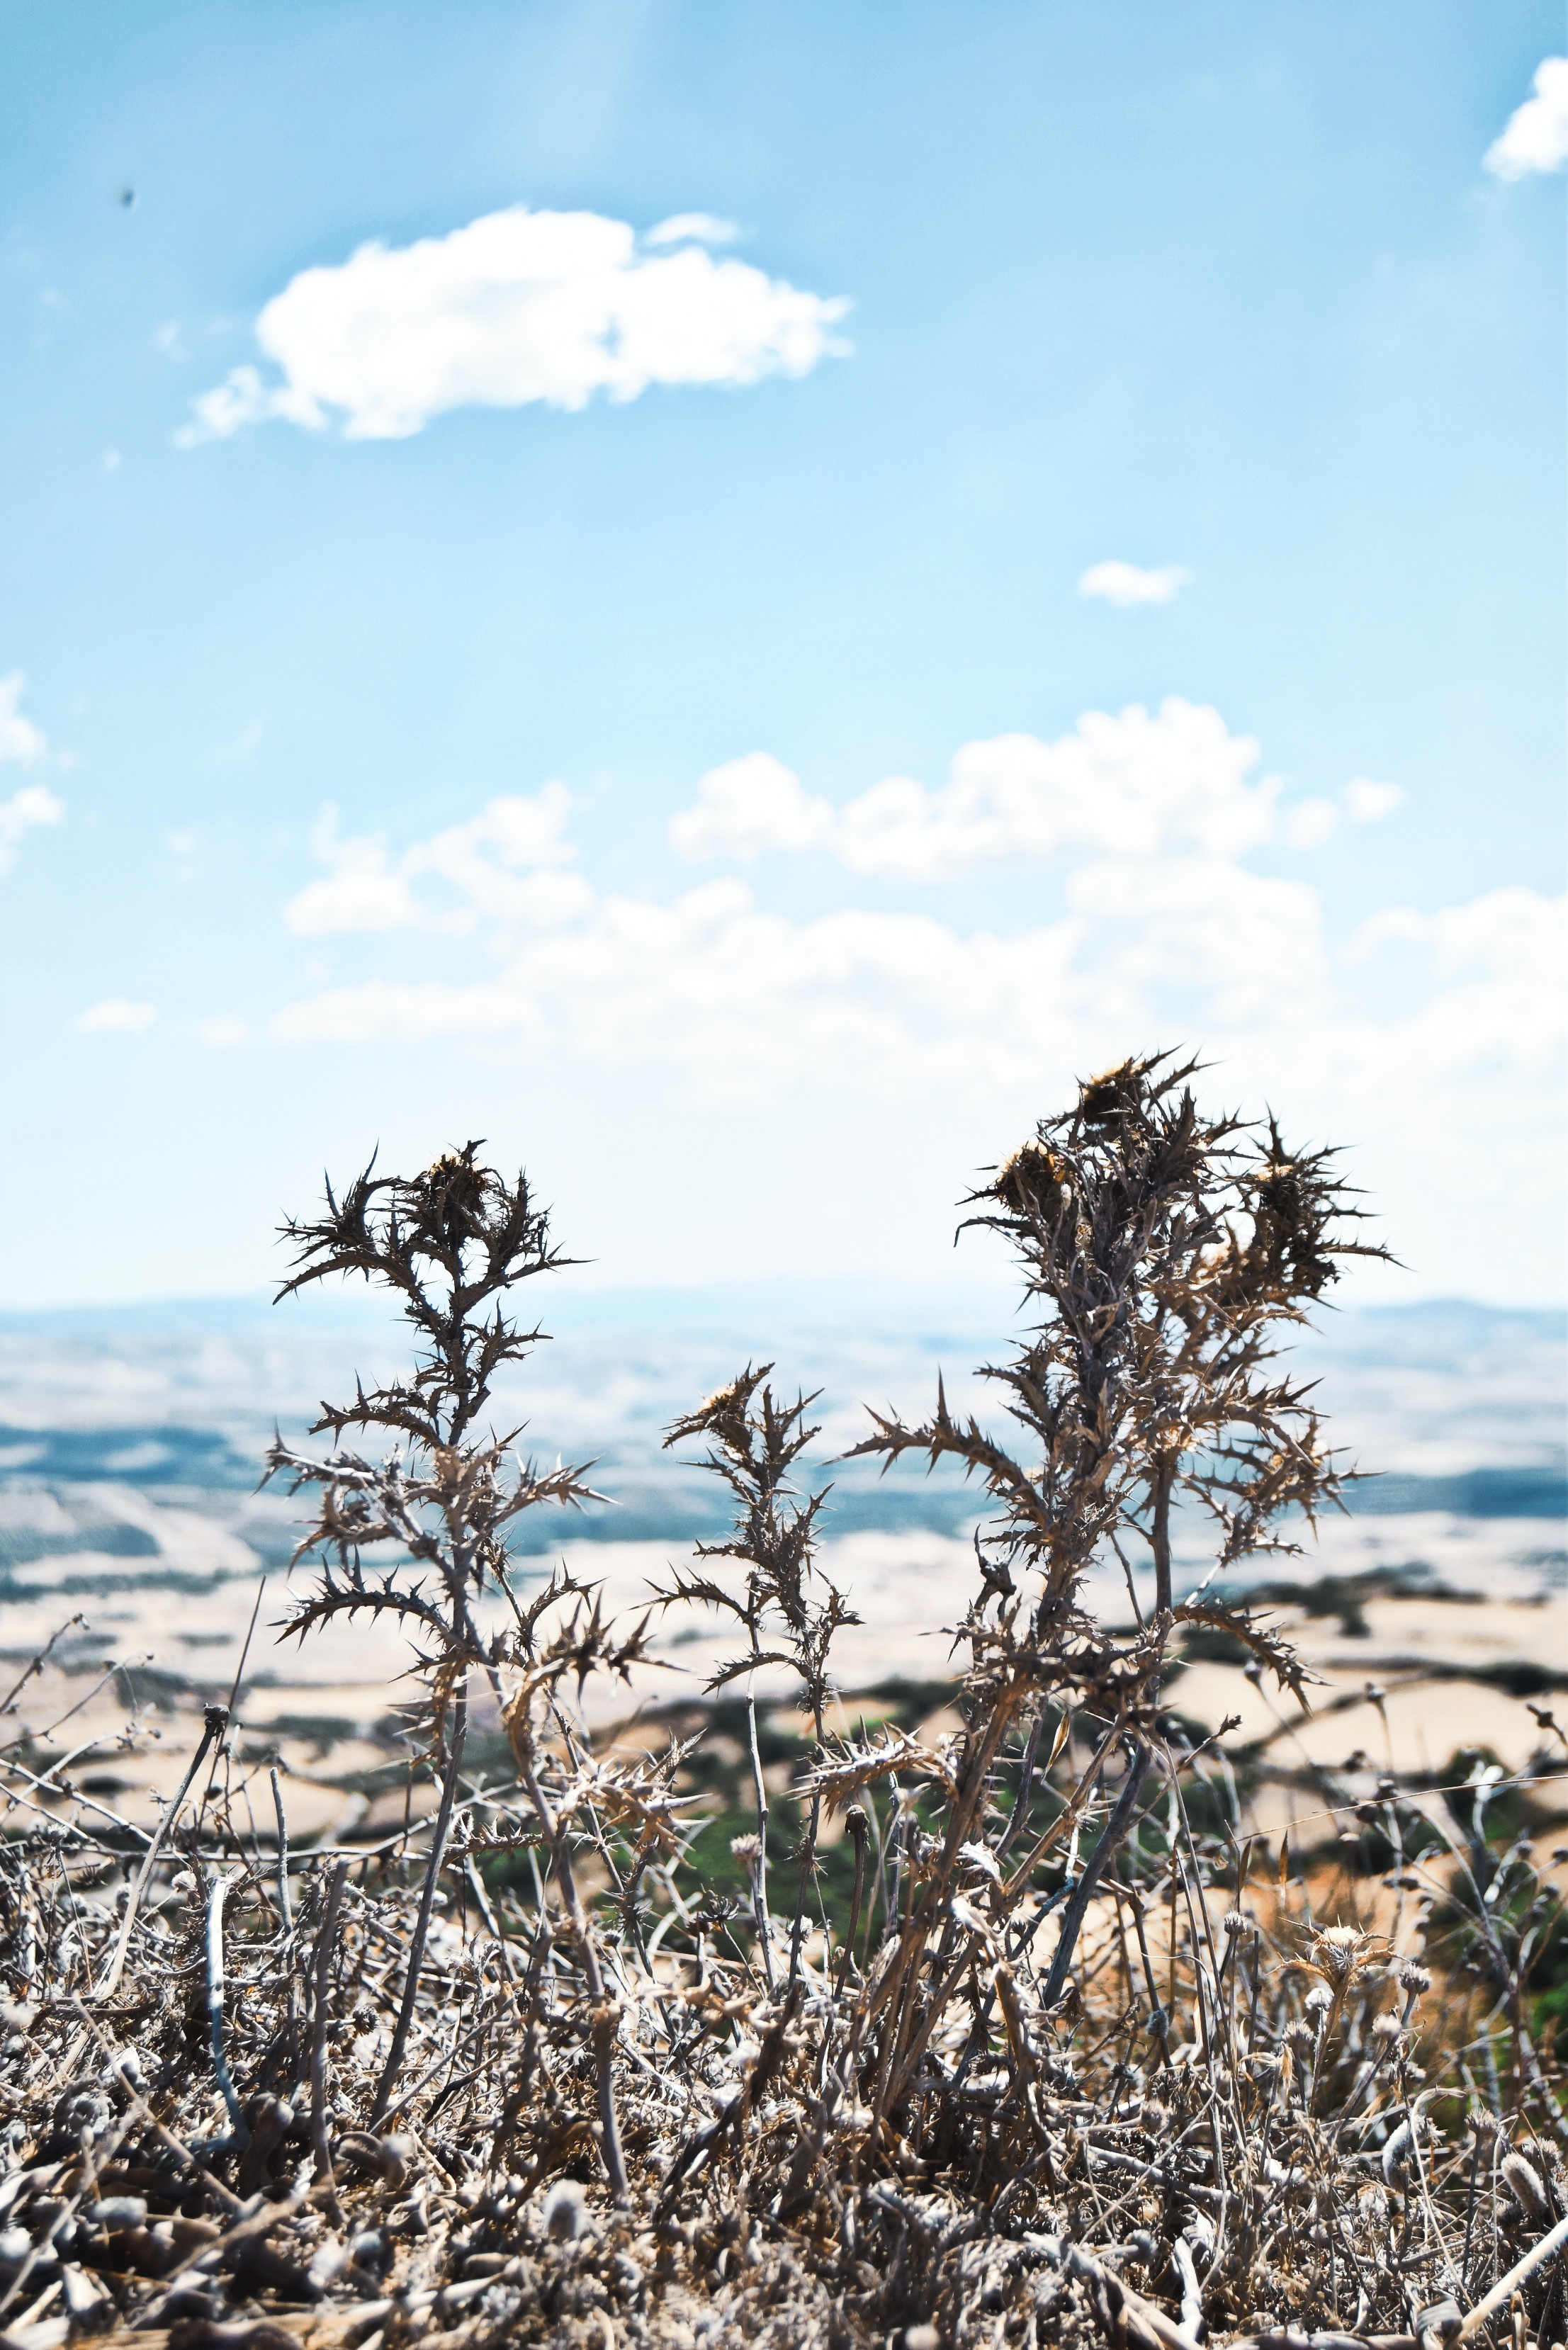
beach, landscape, sea, coast, tree, nature, grass, horizon, mountain, cloud, plant, sky, sunlight, leaf, flower, wind, flora, flowering plant, woody plant, arecales